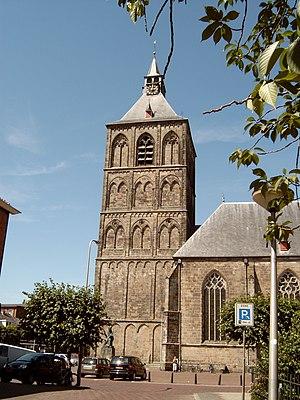
Oldenzaal est une commune néerlandaise, située en province d'Overijssel, qui compte environ 30 000 habitants. La basilique Saint-Plechelm d'Oldenzaal, d'architecture romane, est l'un des édifices sacrés les plus anciens du royaume des Pays-Bas.